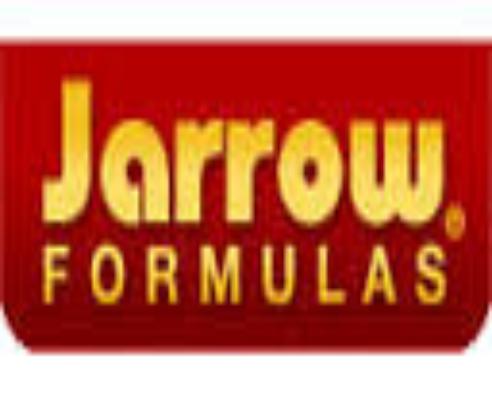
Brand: jarrow
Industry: Medical